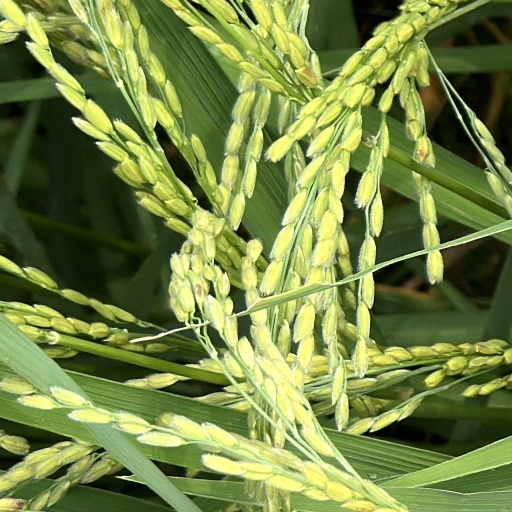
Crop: rice